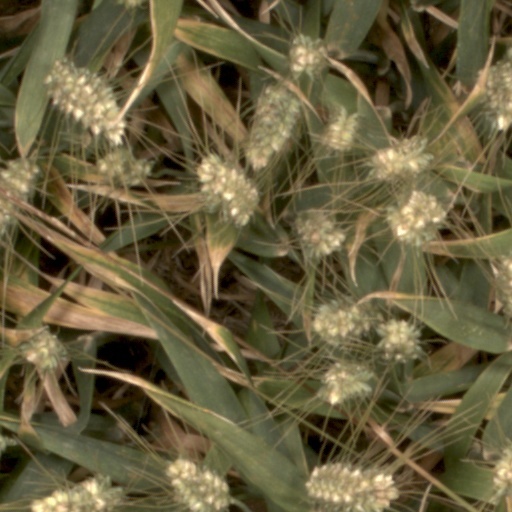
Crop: wheat